Austria in the Eurovision Song Contest 2004

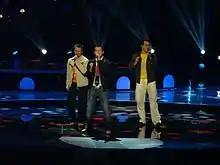
Tie Break during a rehearsal before the final

It was announced that the competition's format would be expanded to include a semi-final in 2004. According to the rules, all nations with the exceptions of the host country, the "Big Four" (France, Germany, Spain, and the United Kingdom) and the ten highest placed finishers in the are required to qualify from the semi-final in order to compete for the final; the top ten countries from the semi-final progress to the final. As Austria finished sixth in the 2003 contest, the nation automatically qualified to compete in the final on 15 May 2004. On 23 March 2004, an allocation draw was held which determined the running order and Austria was set to perform in position 2 in the final, following the entry from and before the entry from . Austria placed twenty-first in the final, scoring 9 points.